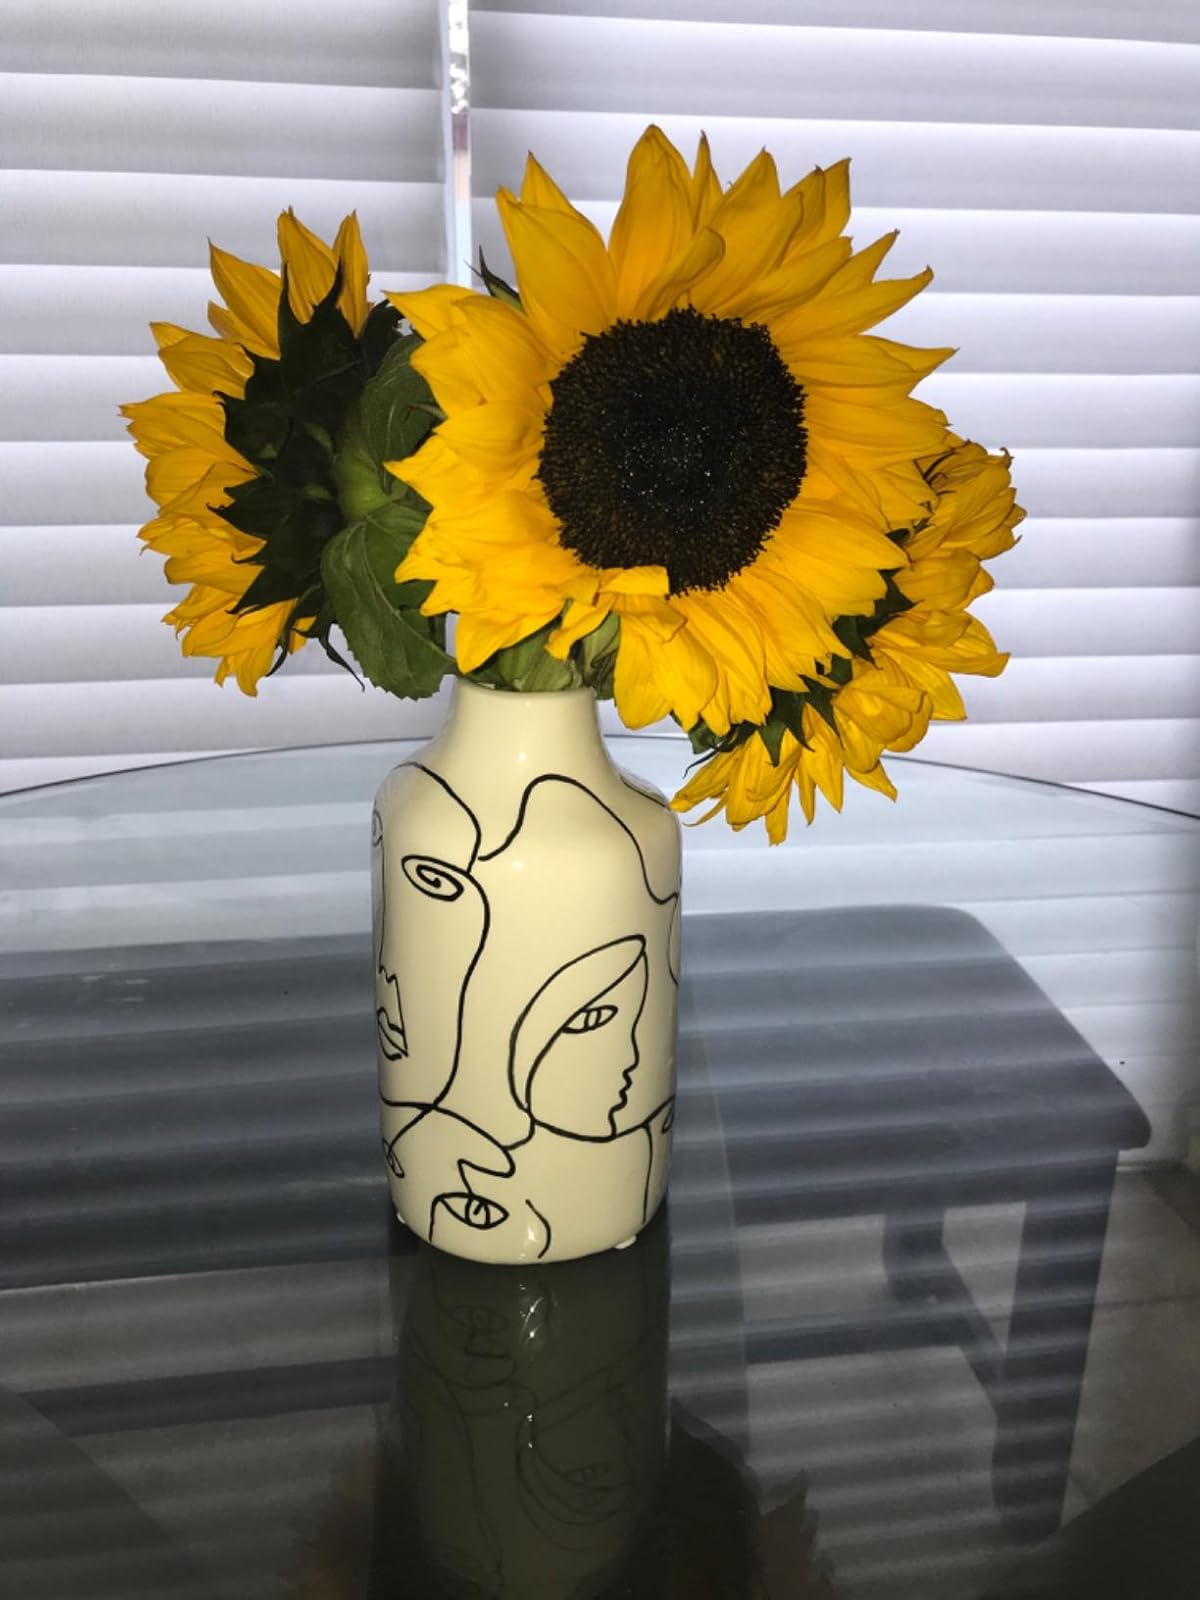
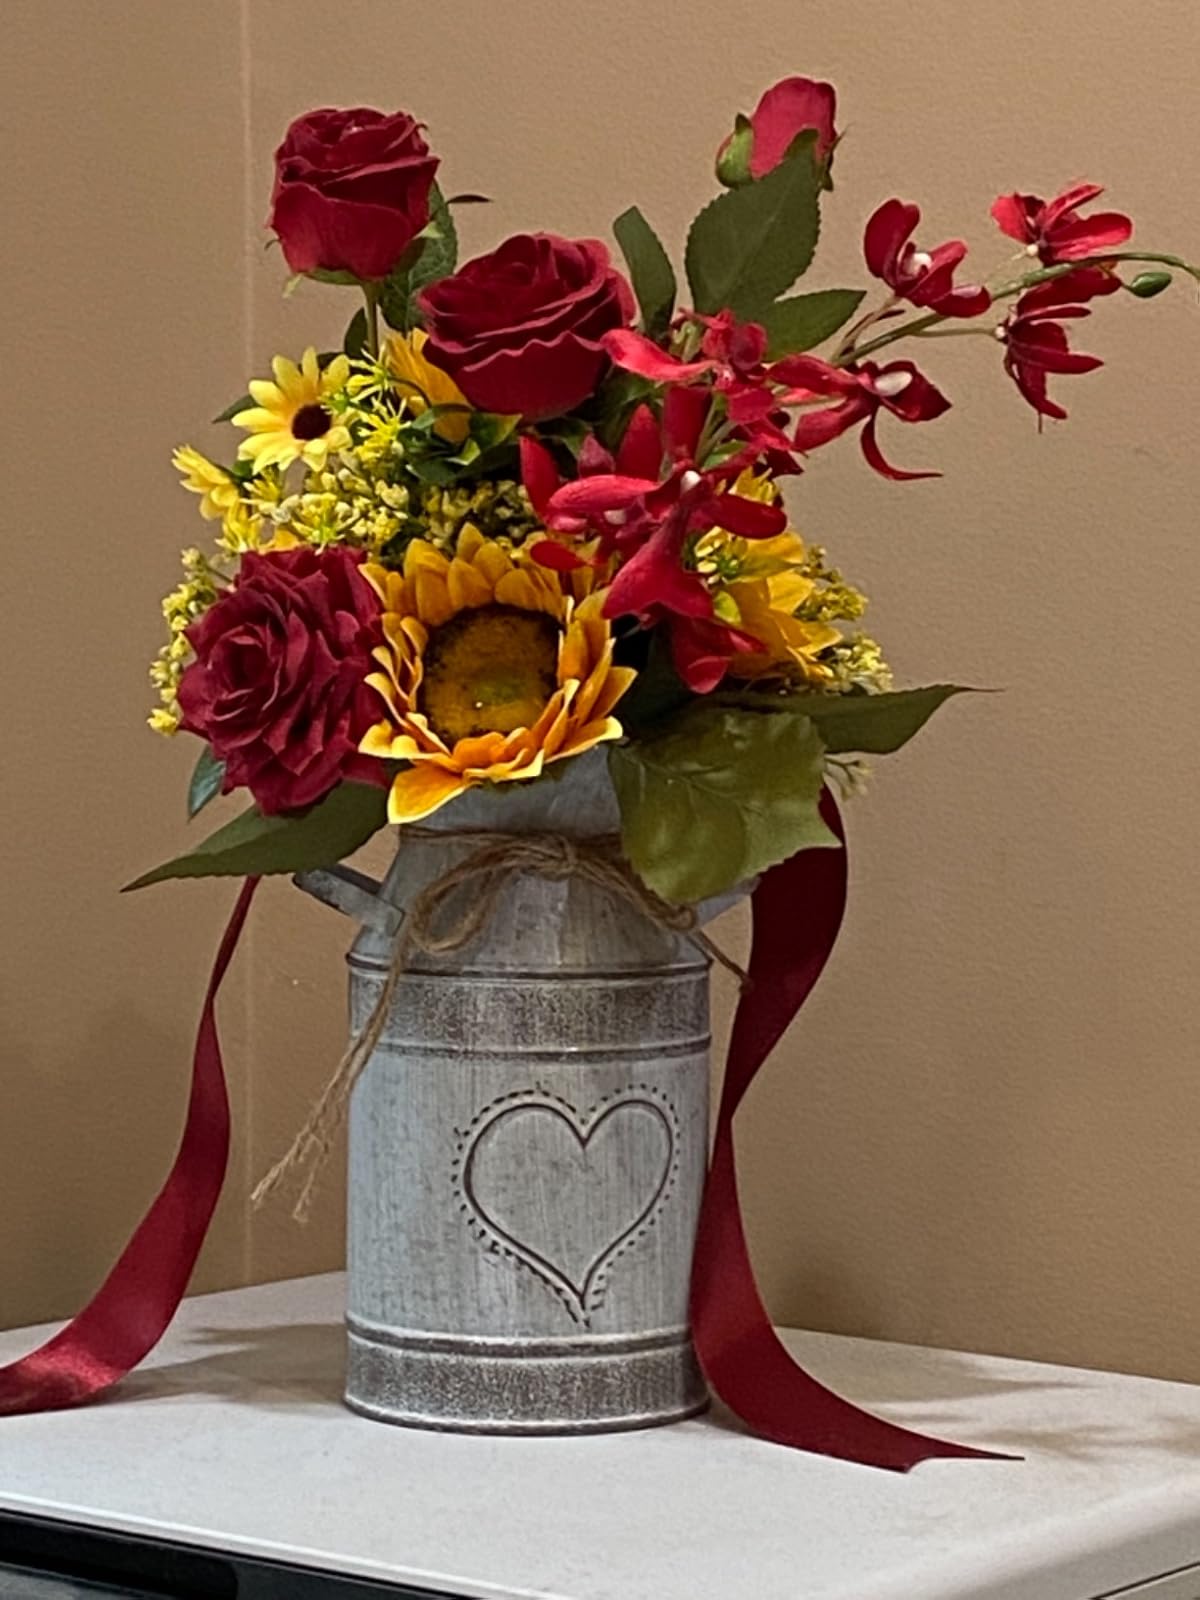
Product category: vase
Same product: no